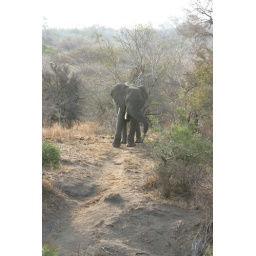
this elephant is in kruger and under the tree is a lion cub.